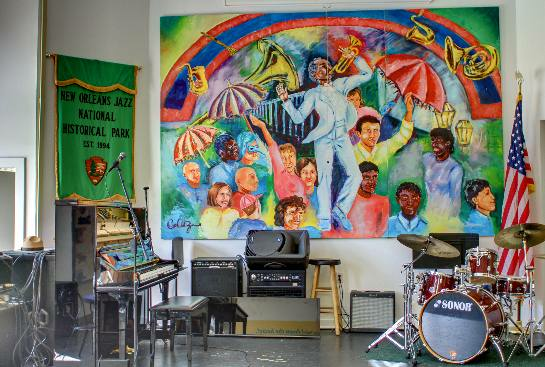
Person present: No